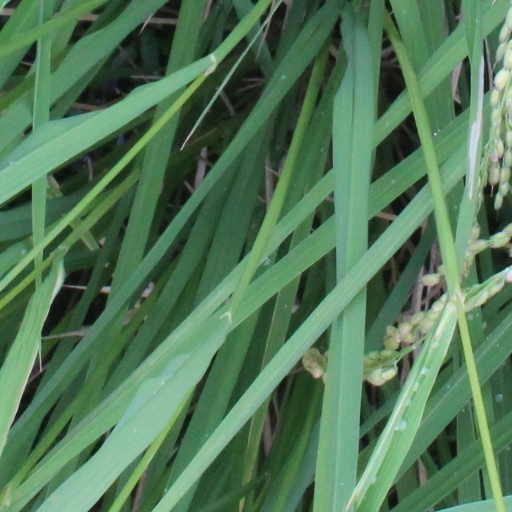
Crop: rice